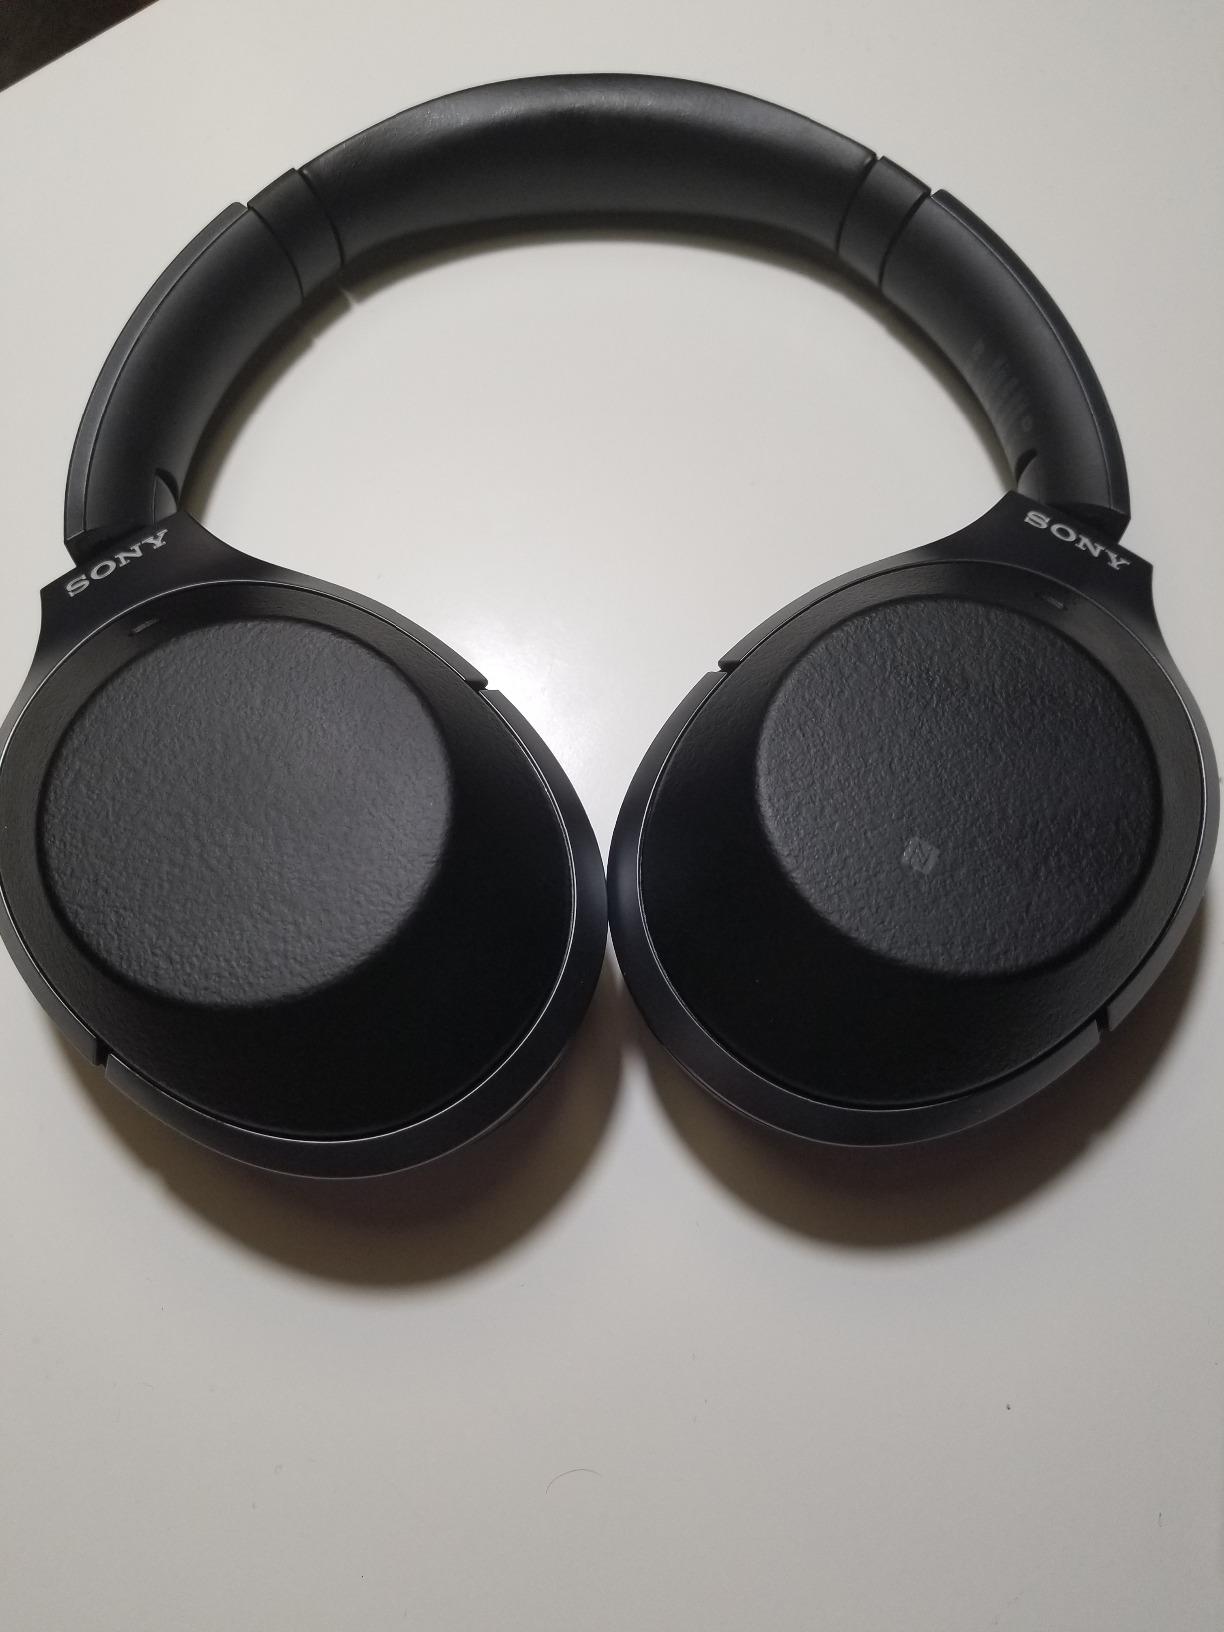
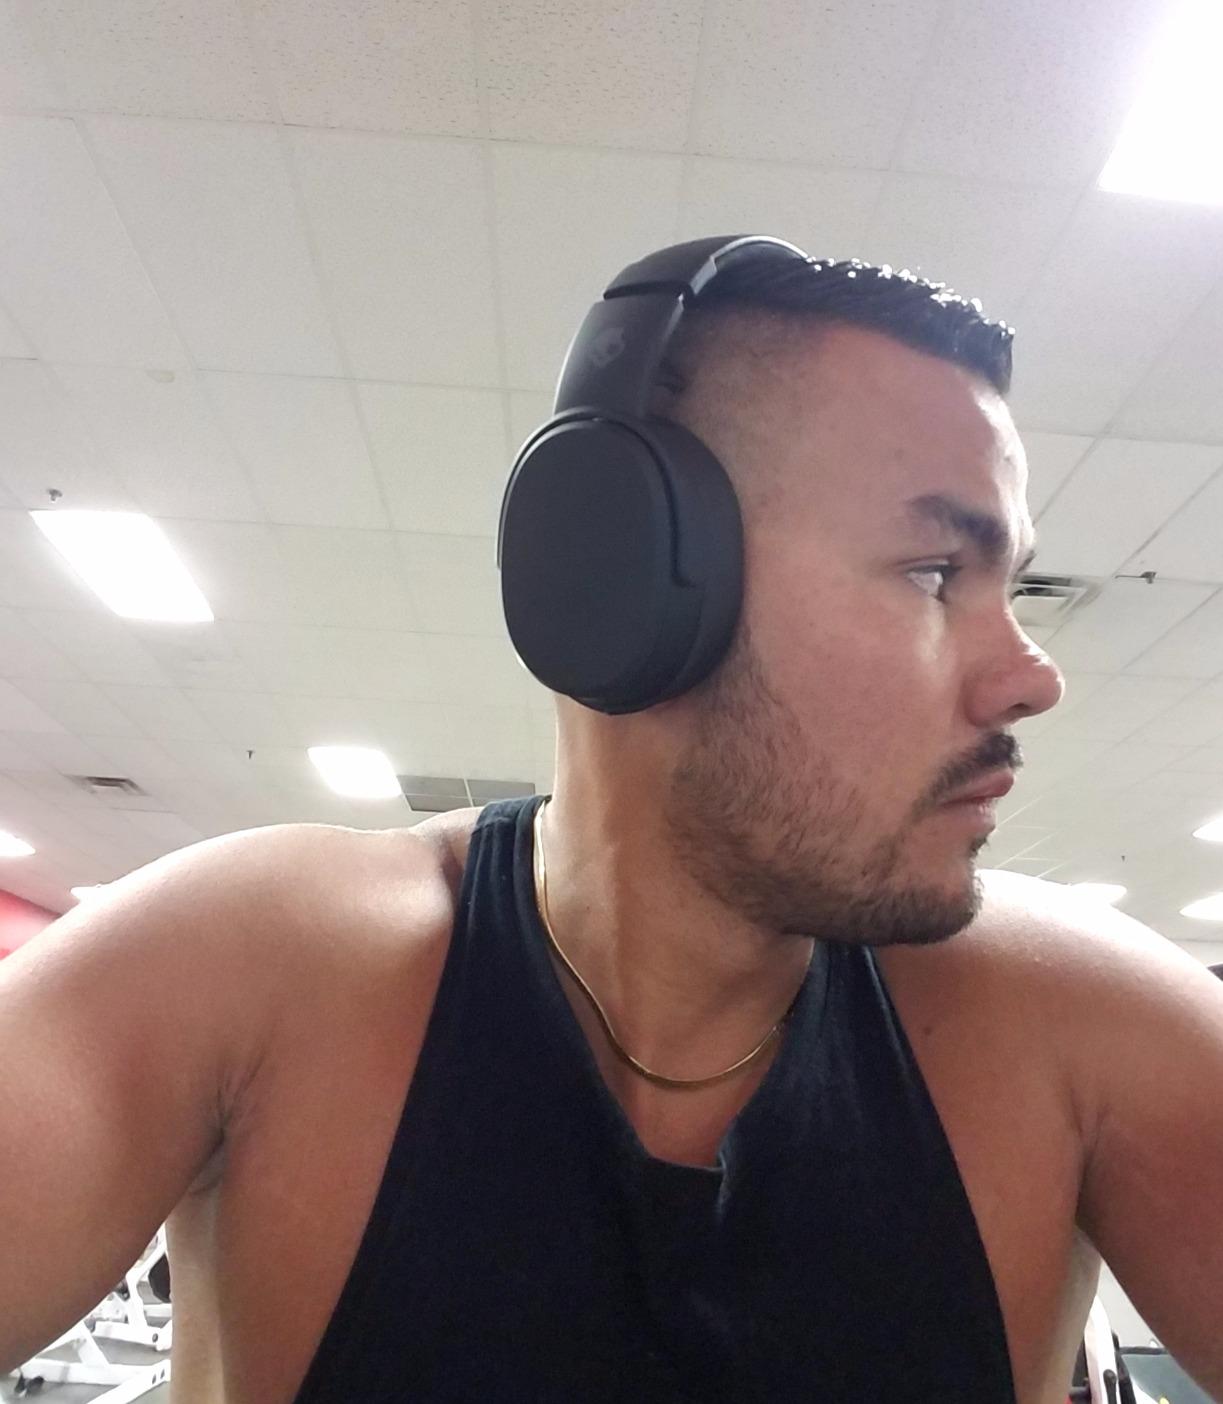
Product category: headphones
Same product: no